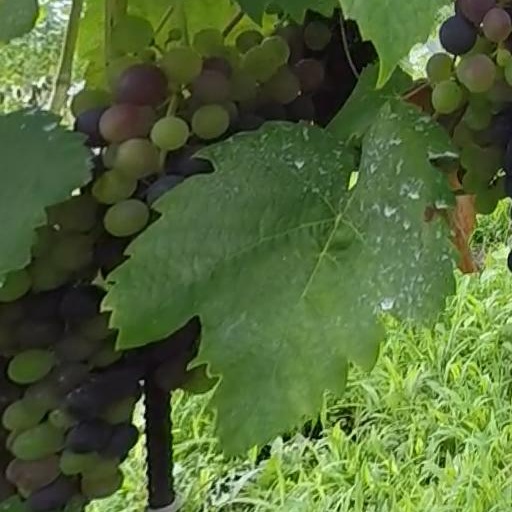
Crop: grape